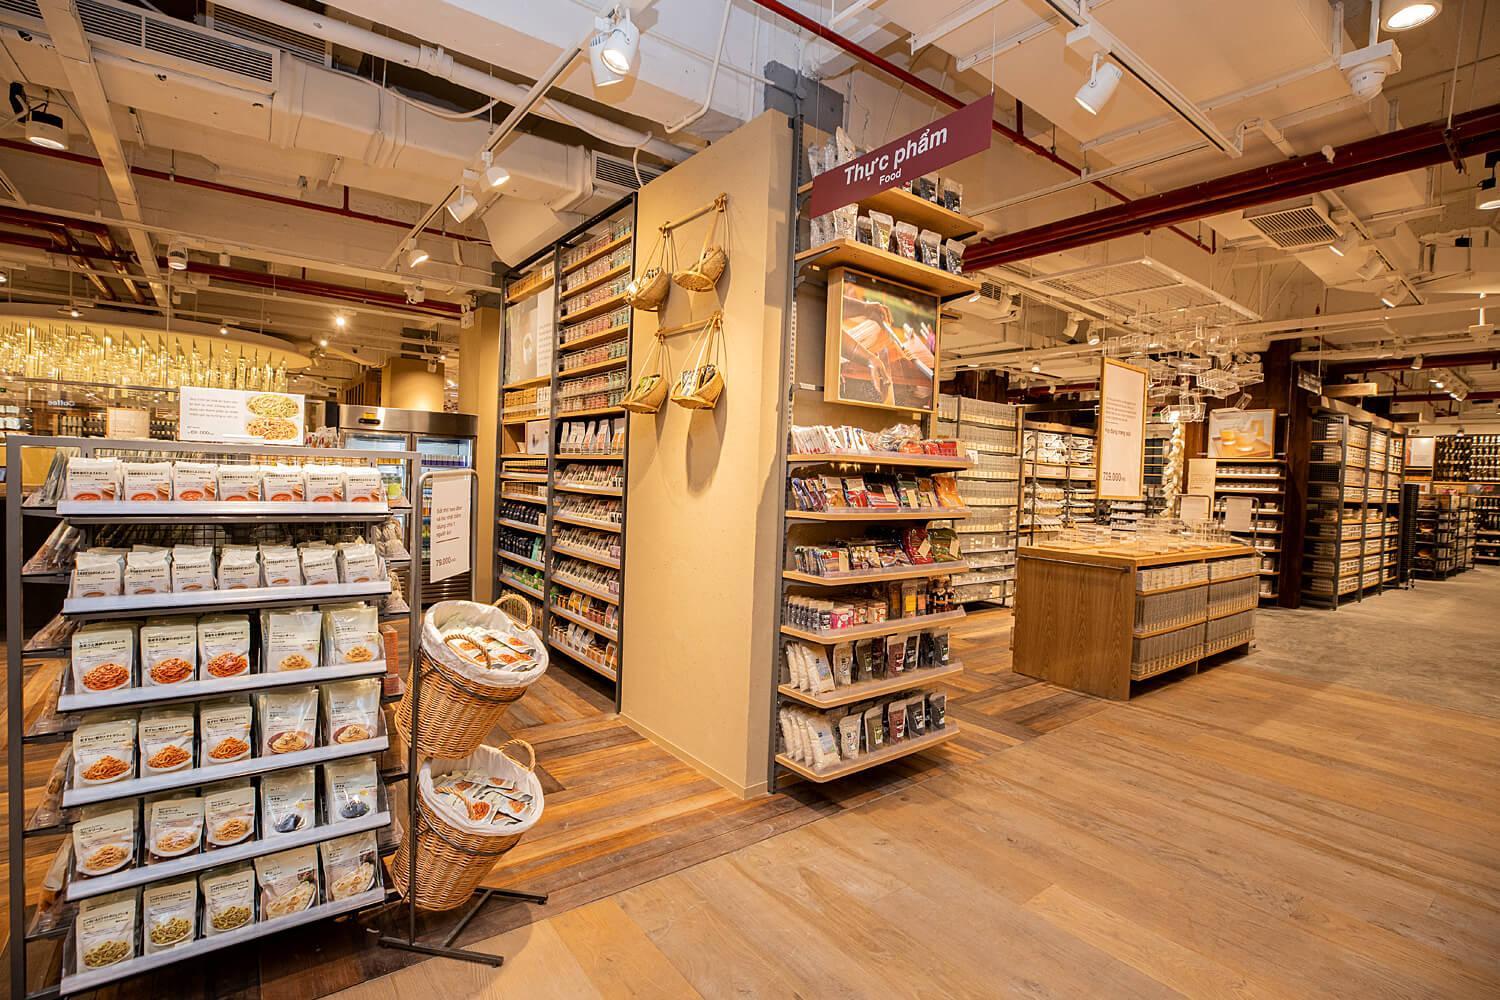
quầy hàng bên trái đang trưng bày các sản phẩm dạng gói